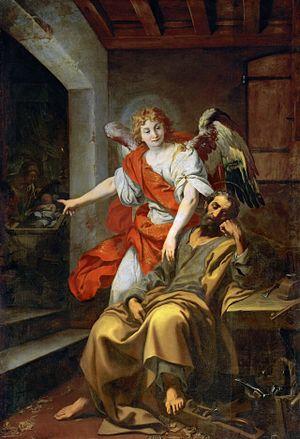
Daniele Crespi, parent de Giovanni Battista Crespi, est un peintre italien maniériste de l'école lombarde.